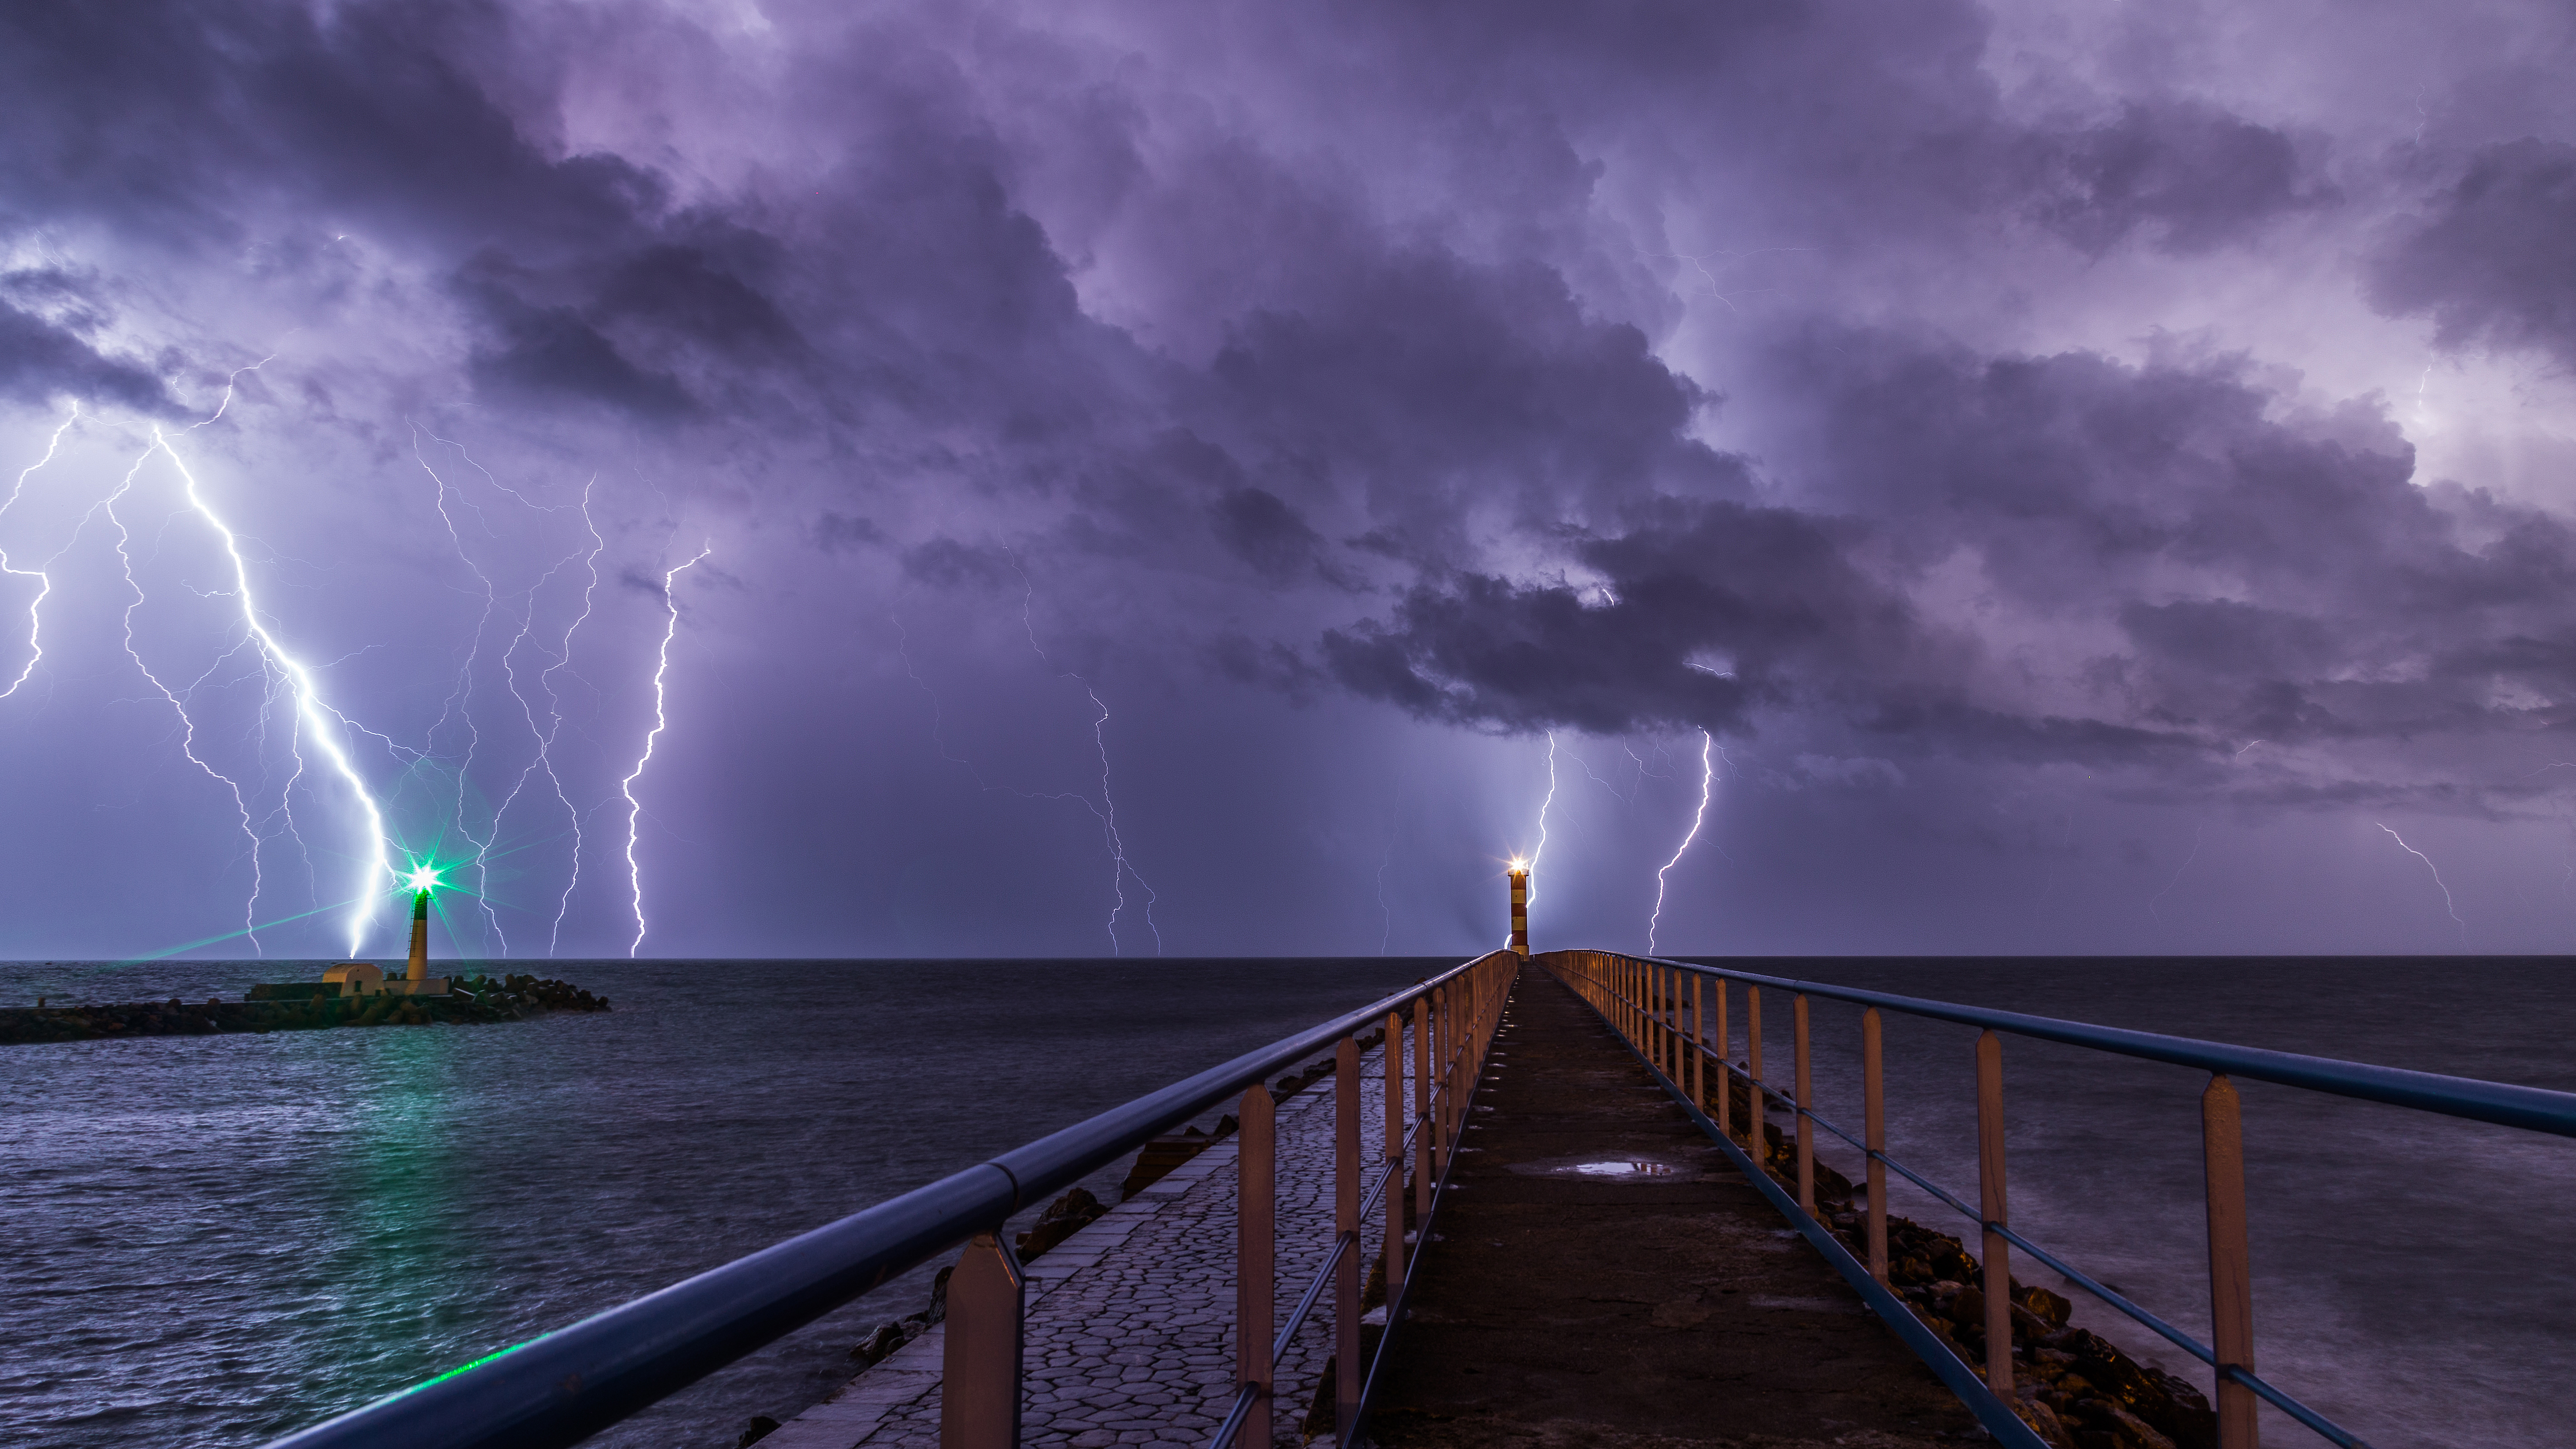
sea, cloud, sky, night, wave, atmosphere, dusk, weather, storm, lightning, thunder, thunderstorm, meteorological phenomenon